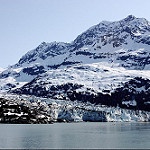
Scene: Outdoor